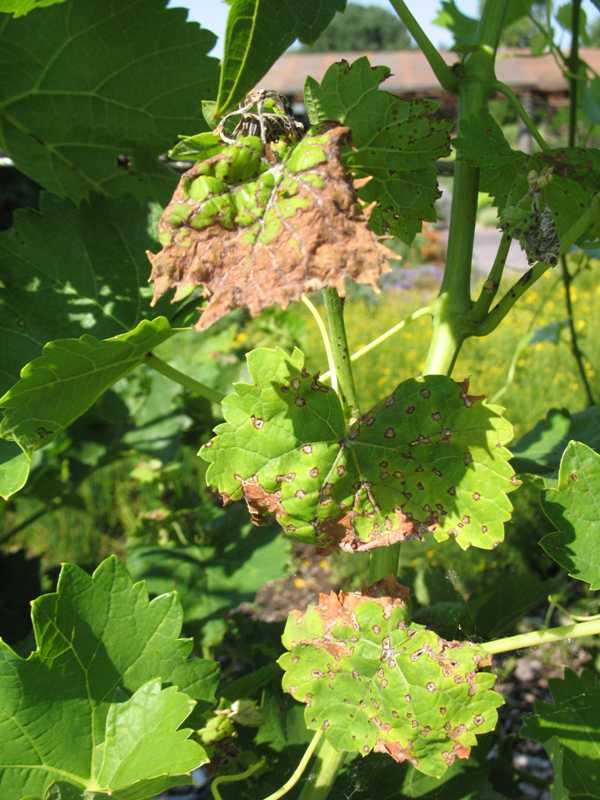
Labels: grape leaf black rot, grape leaf black rot, grape leaf black rot, grape leaf black rot